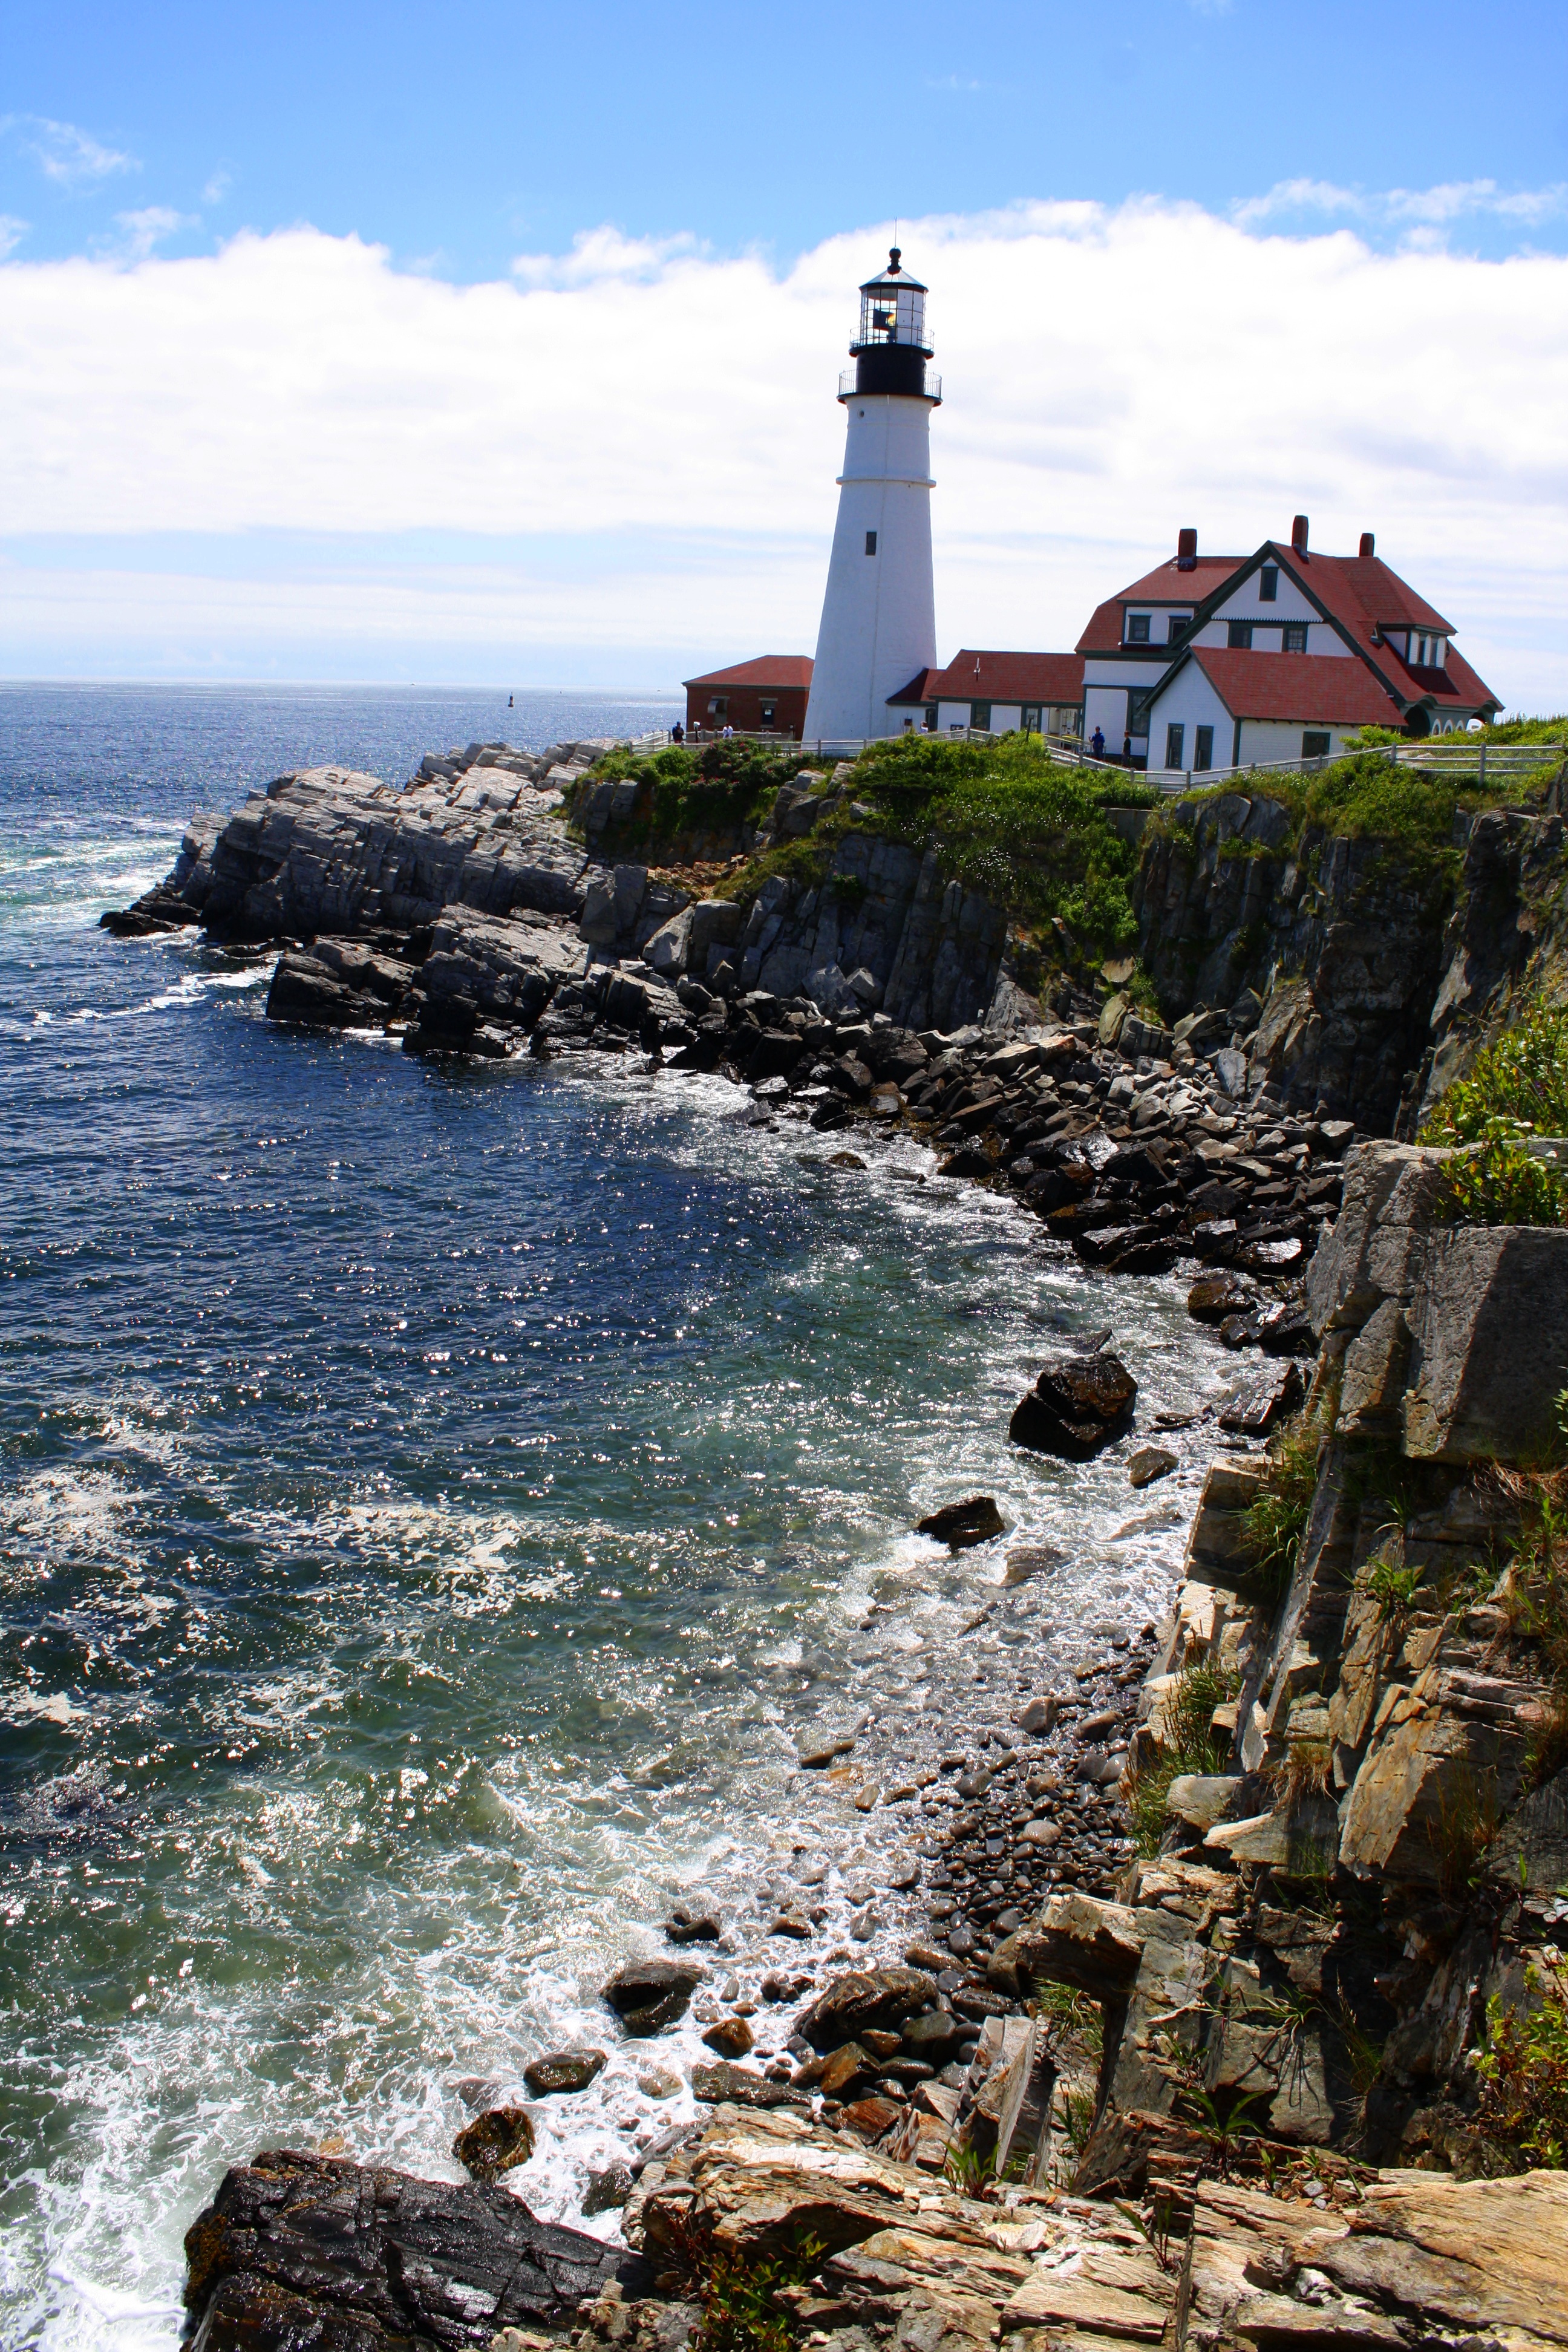
sea, coast, water, rock, ocean, lighthouse, shore, shoreline, cliff, cove, tower, bay, terrain, maine, cape